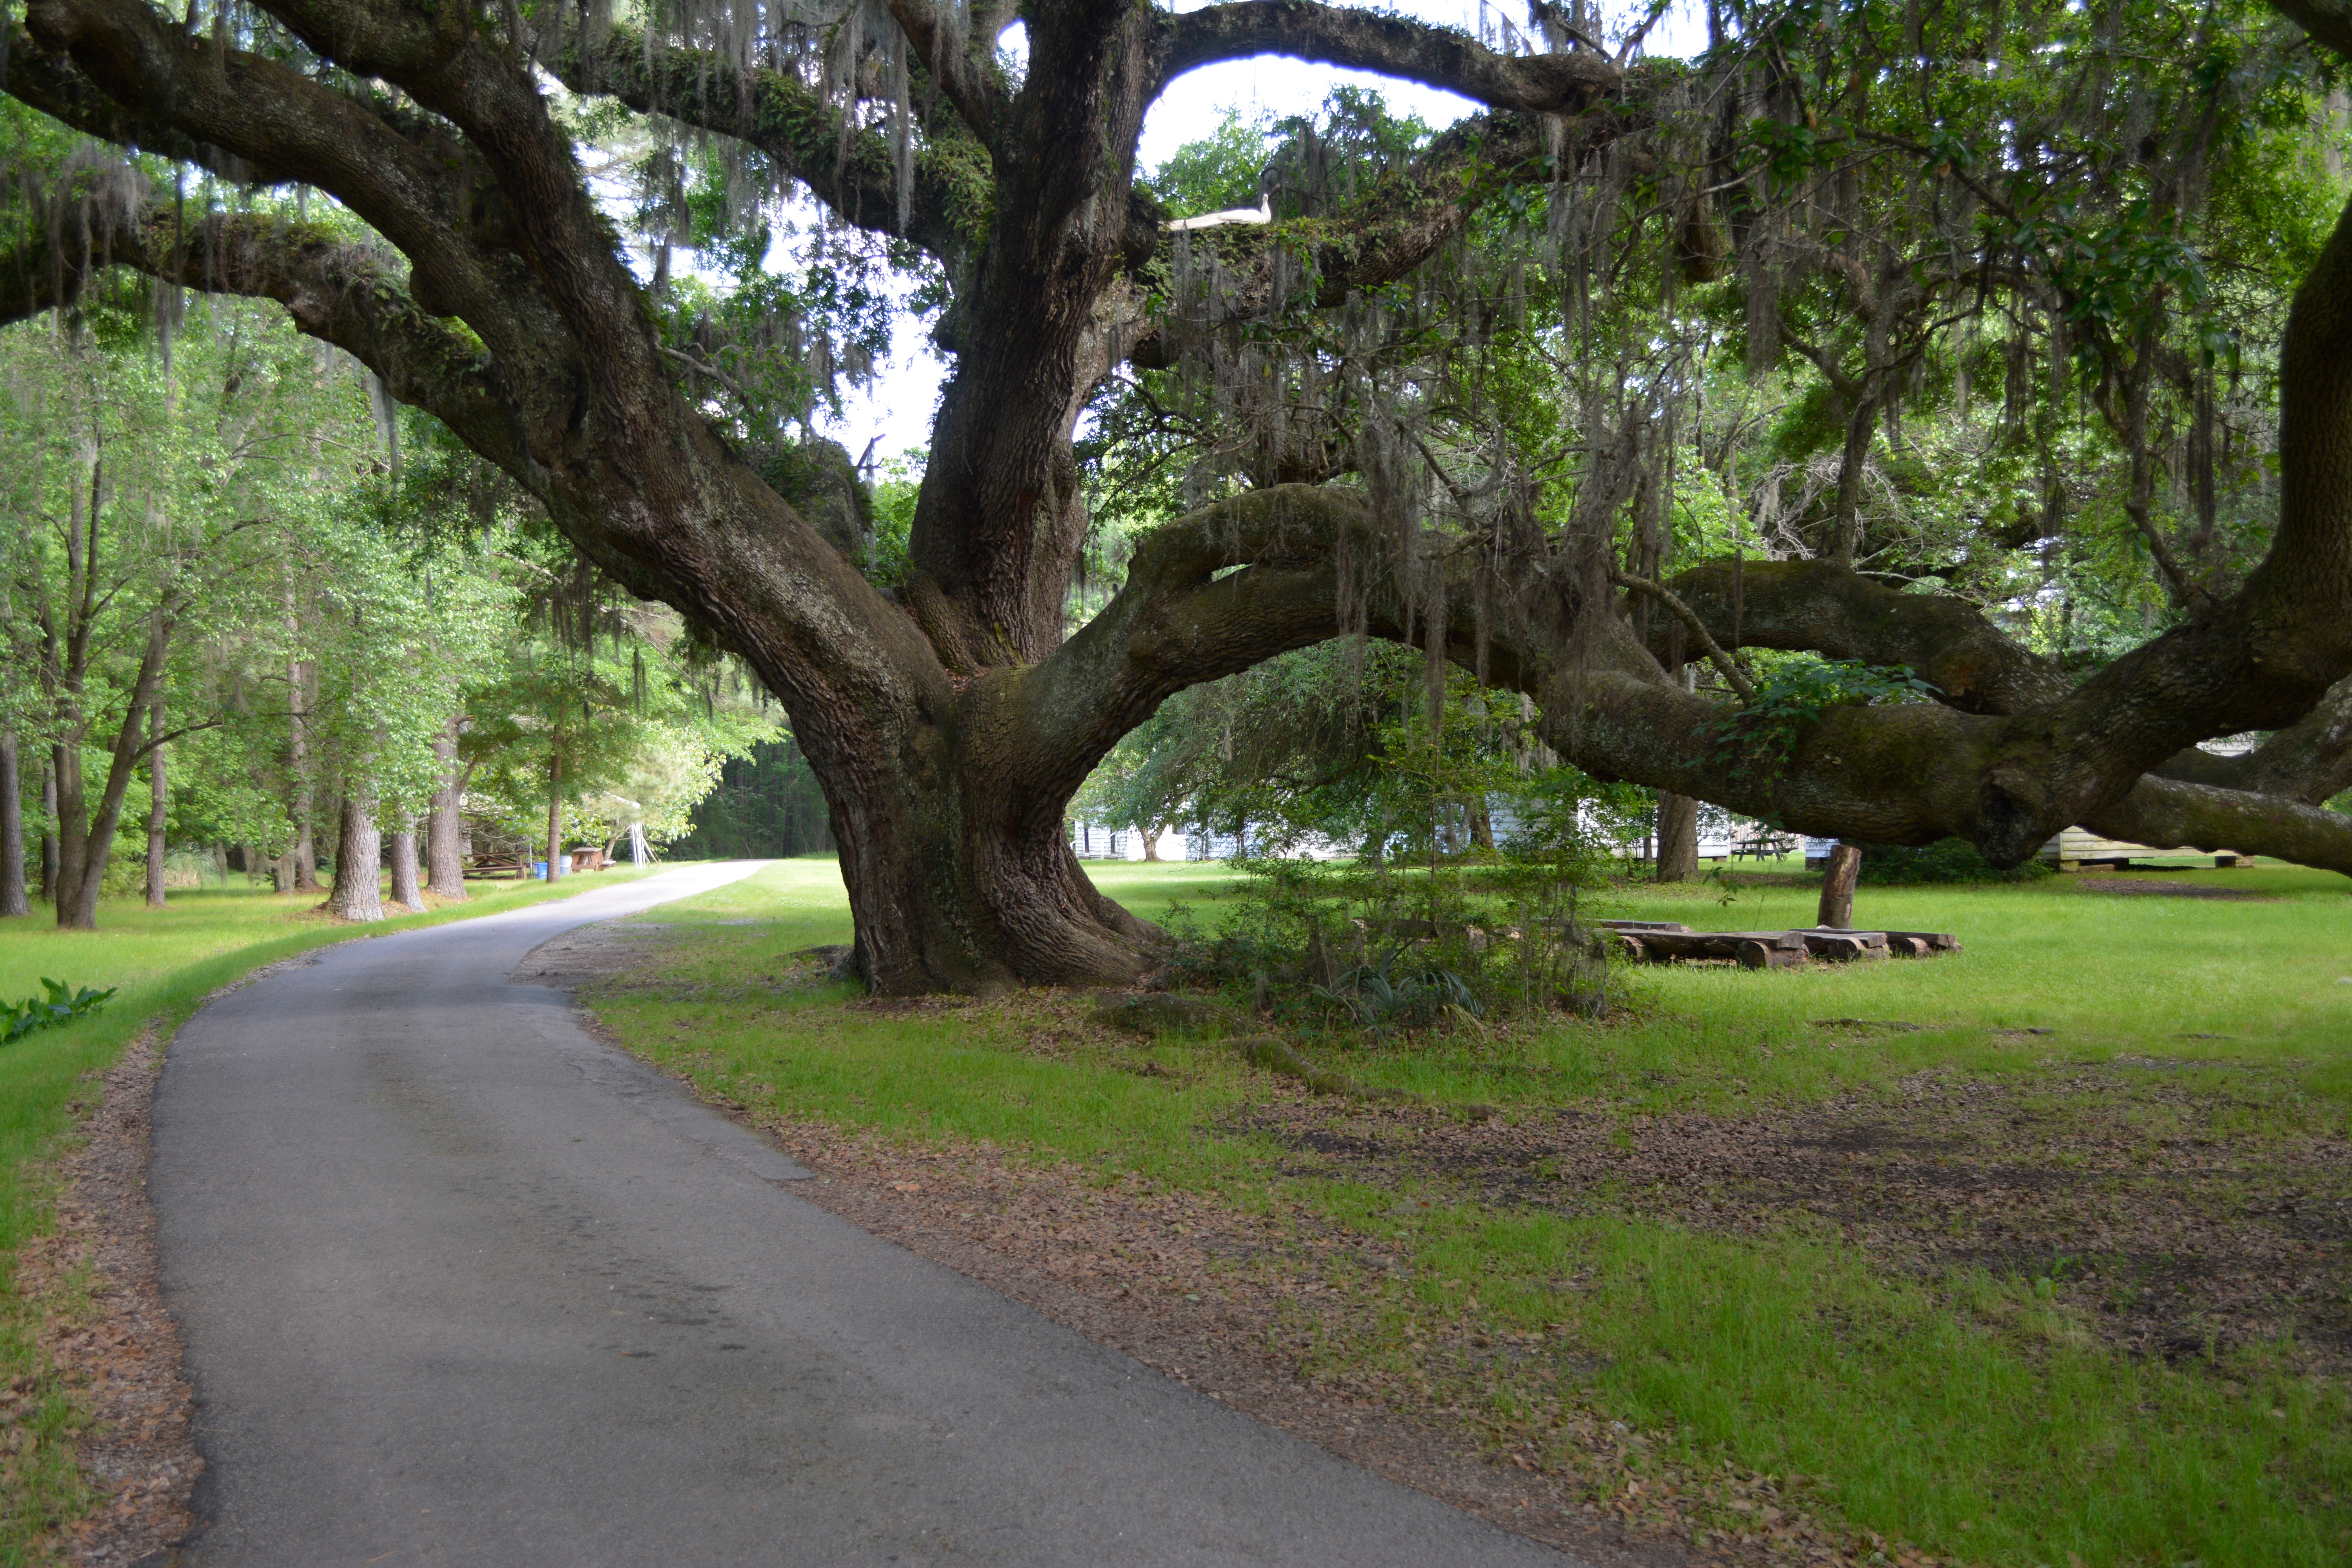
tree, branch, plant, leaf, flower, green, park, botany, garden, oak, woodland, rural area, woody plant, arecales